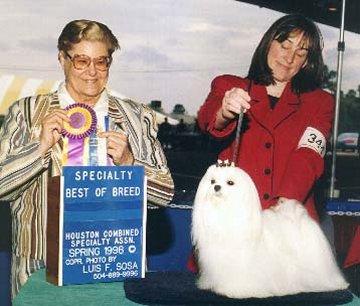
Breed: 249-n000101-Maltese_dog